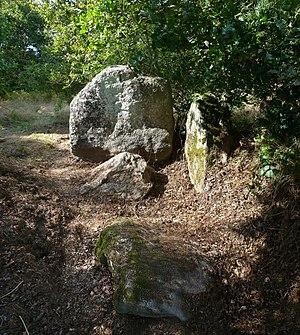
Cet article recense les monuments historiques en Loire-Atlantique, en France, répertoriés sur la base Mérimée.
L'article présente un panorama des sites mégalithiques dans la Loire-Atlantique, en France.
Le dolmen de Sandun est une allée couverte située à Guérande, en Loire-Atlantique. Le site, situé sur une légère éminence, domine la bordure occidentale de la Brière.